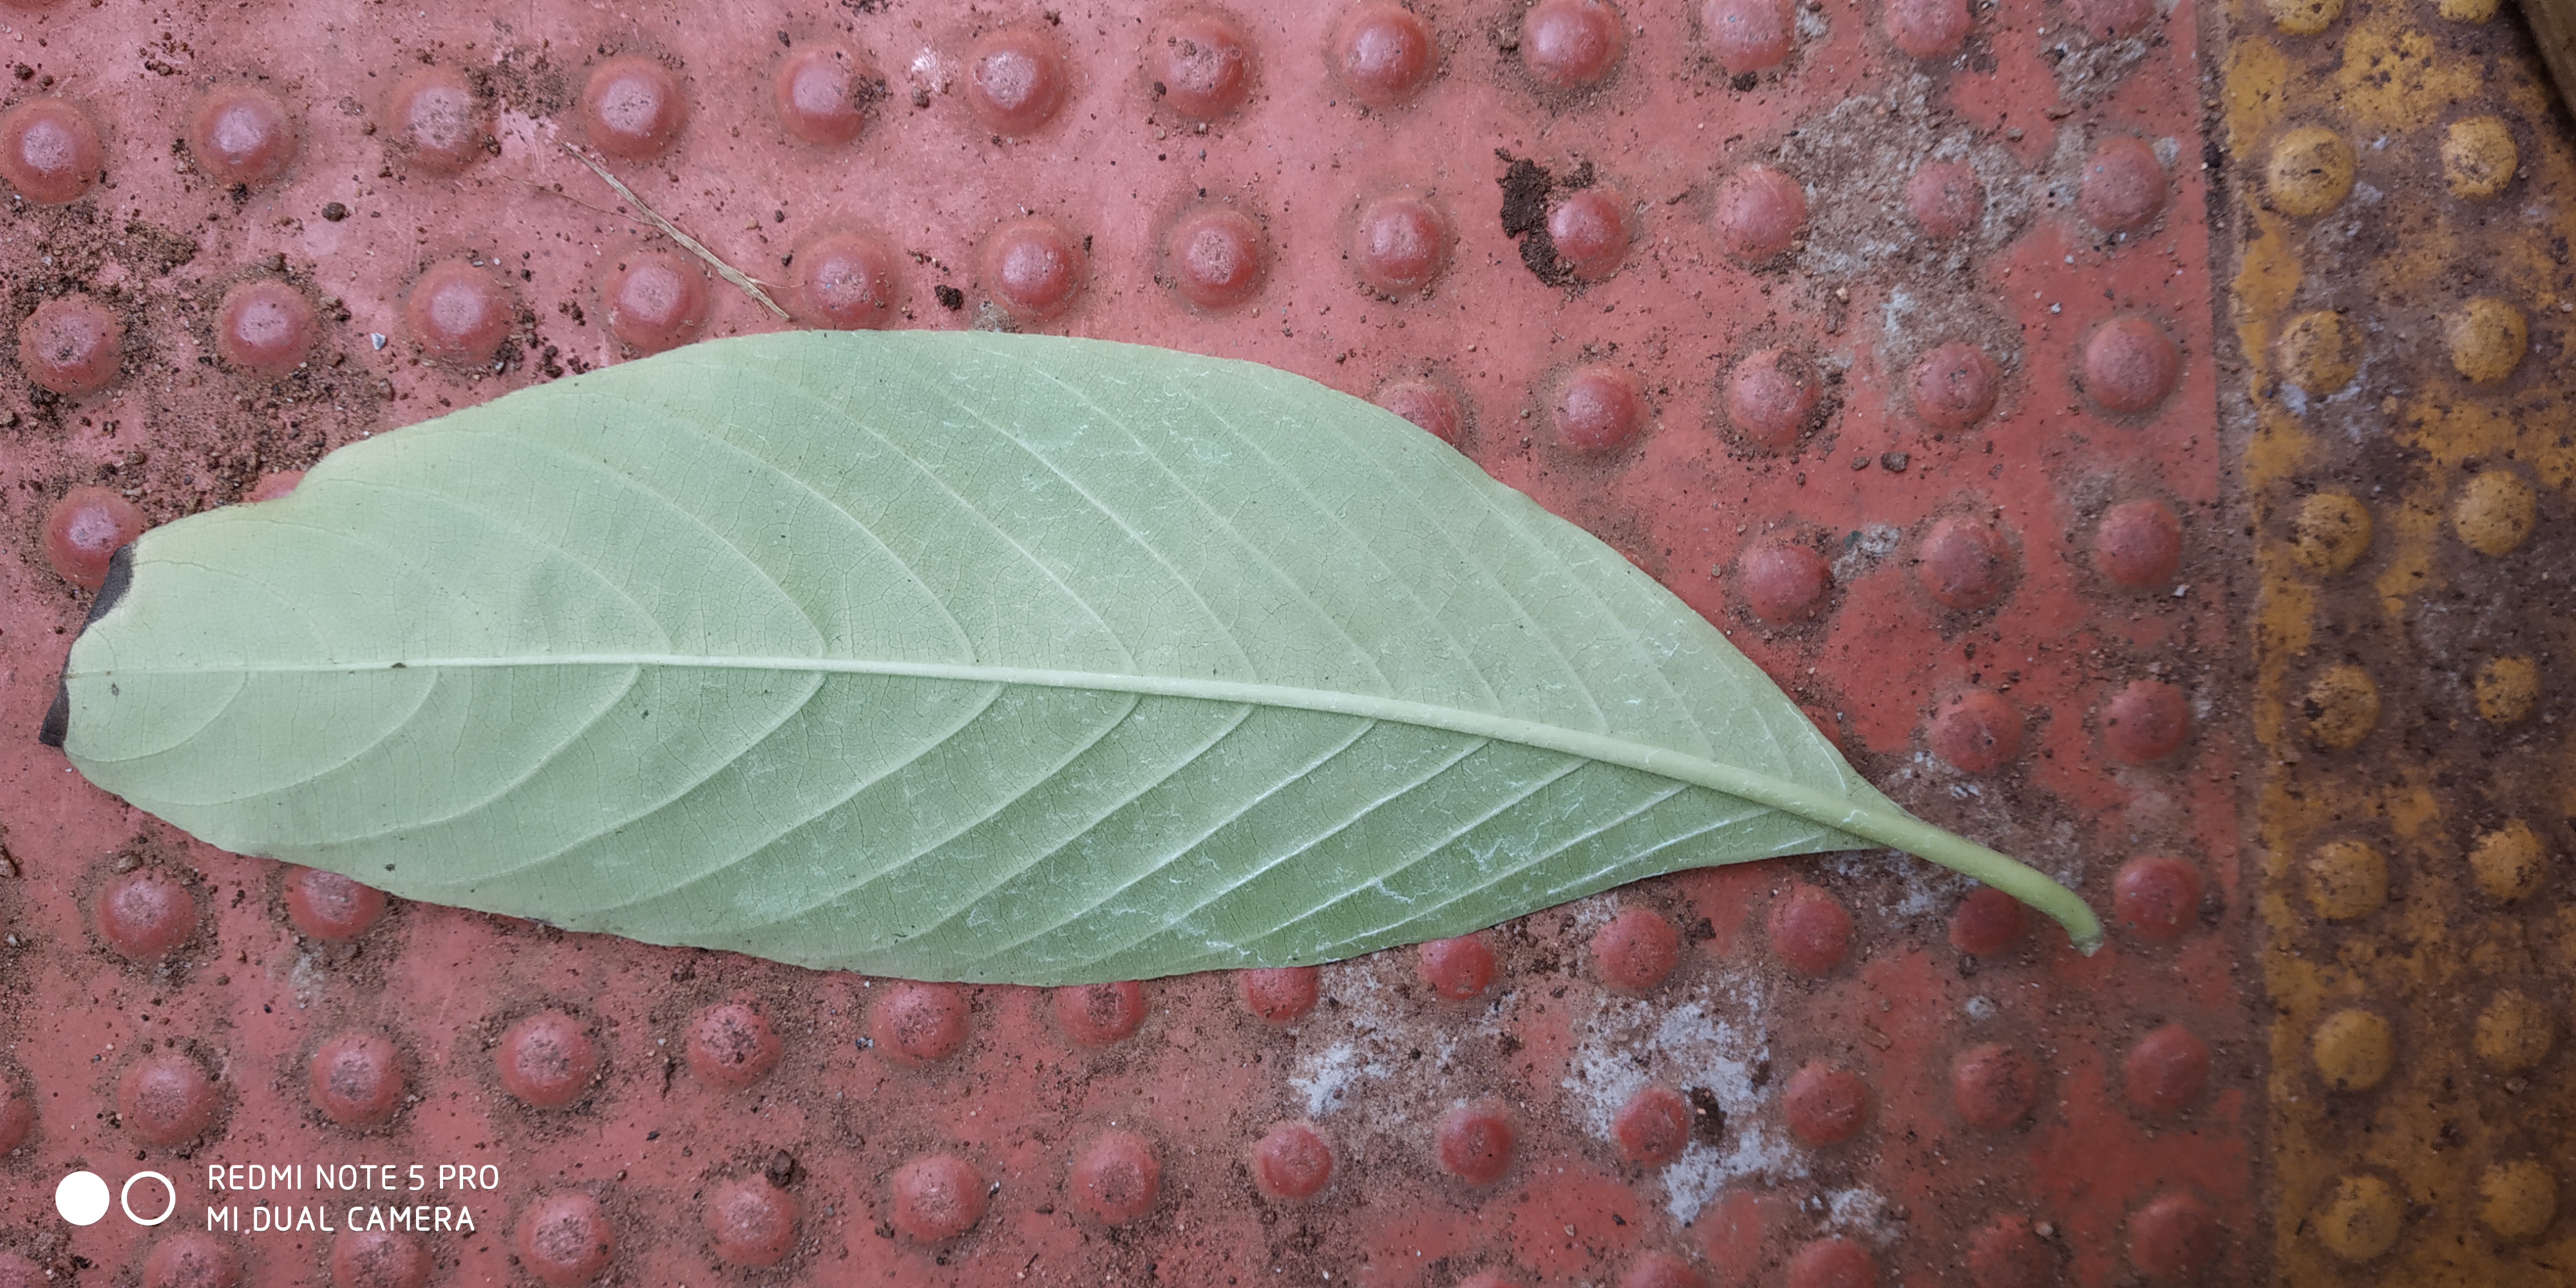
Plant: Malabar_Nut